Guy Burgess

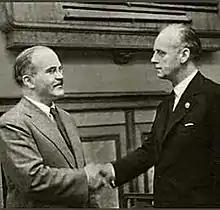
Foreign ministers Molotov (left) and Ribbentrop at the signing of the Nazi-Soviet Pact

Section D was established by MI6 in March 1938, as a secret organisation charged with investigating how enemies might be attacked other than through military operations. Burgess acted as Section D's representative on the Joint Broadcasting Committee (JBC), a body set up by the Foreign Office to liaise with the BBC over the transmission of anti-Hitler broadcasts to Germany. His contacts with senior government officials enabled him to keep Moscow abreast of current government thinking. He informed them that the British government saw no need for a pact with the Soviets since they believed Britain alone could defeat the Germans without assistance. This information reinforced the Soviet leader Joseph Stalin's suspicions of Britain, and may have helped to hasten the Nazi-Soviet Pact, signed between Germany and the Soviet Union in August 1939.